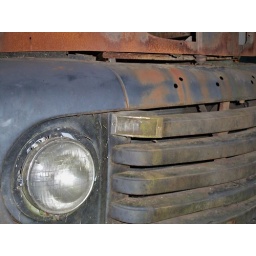
Old rusted out car near the abandoned train station.